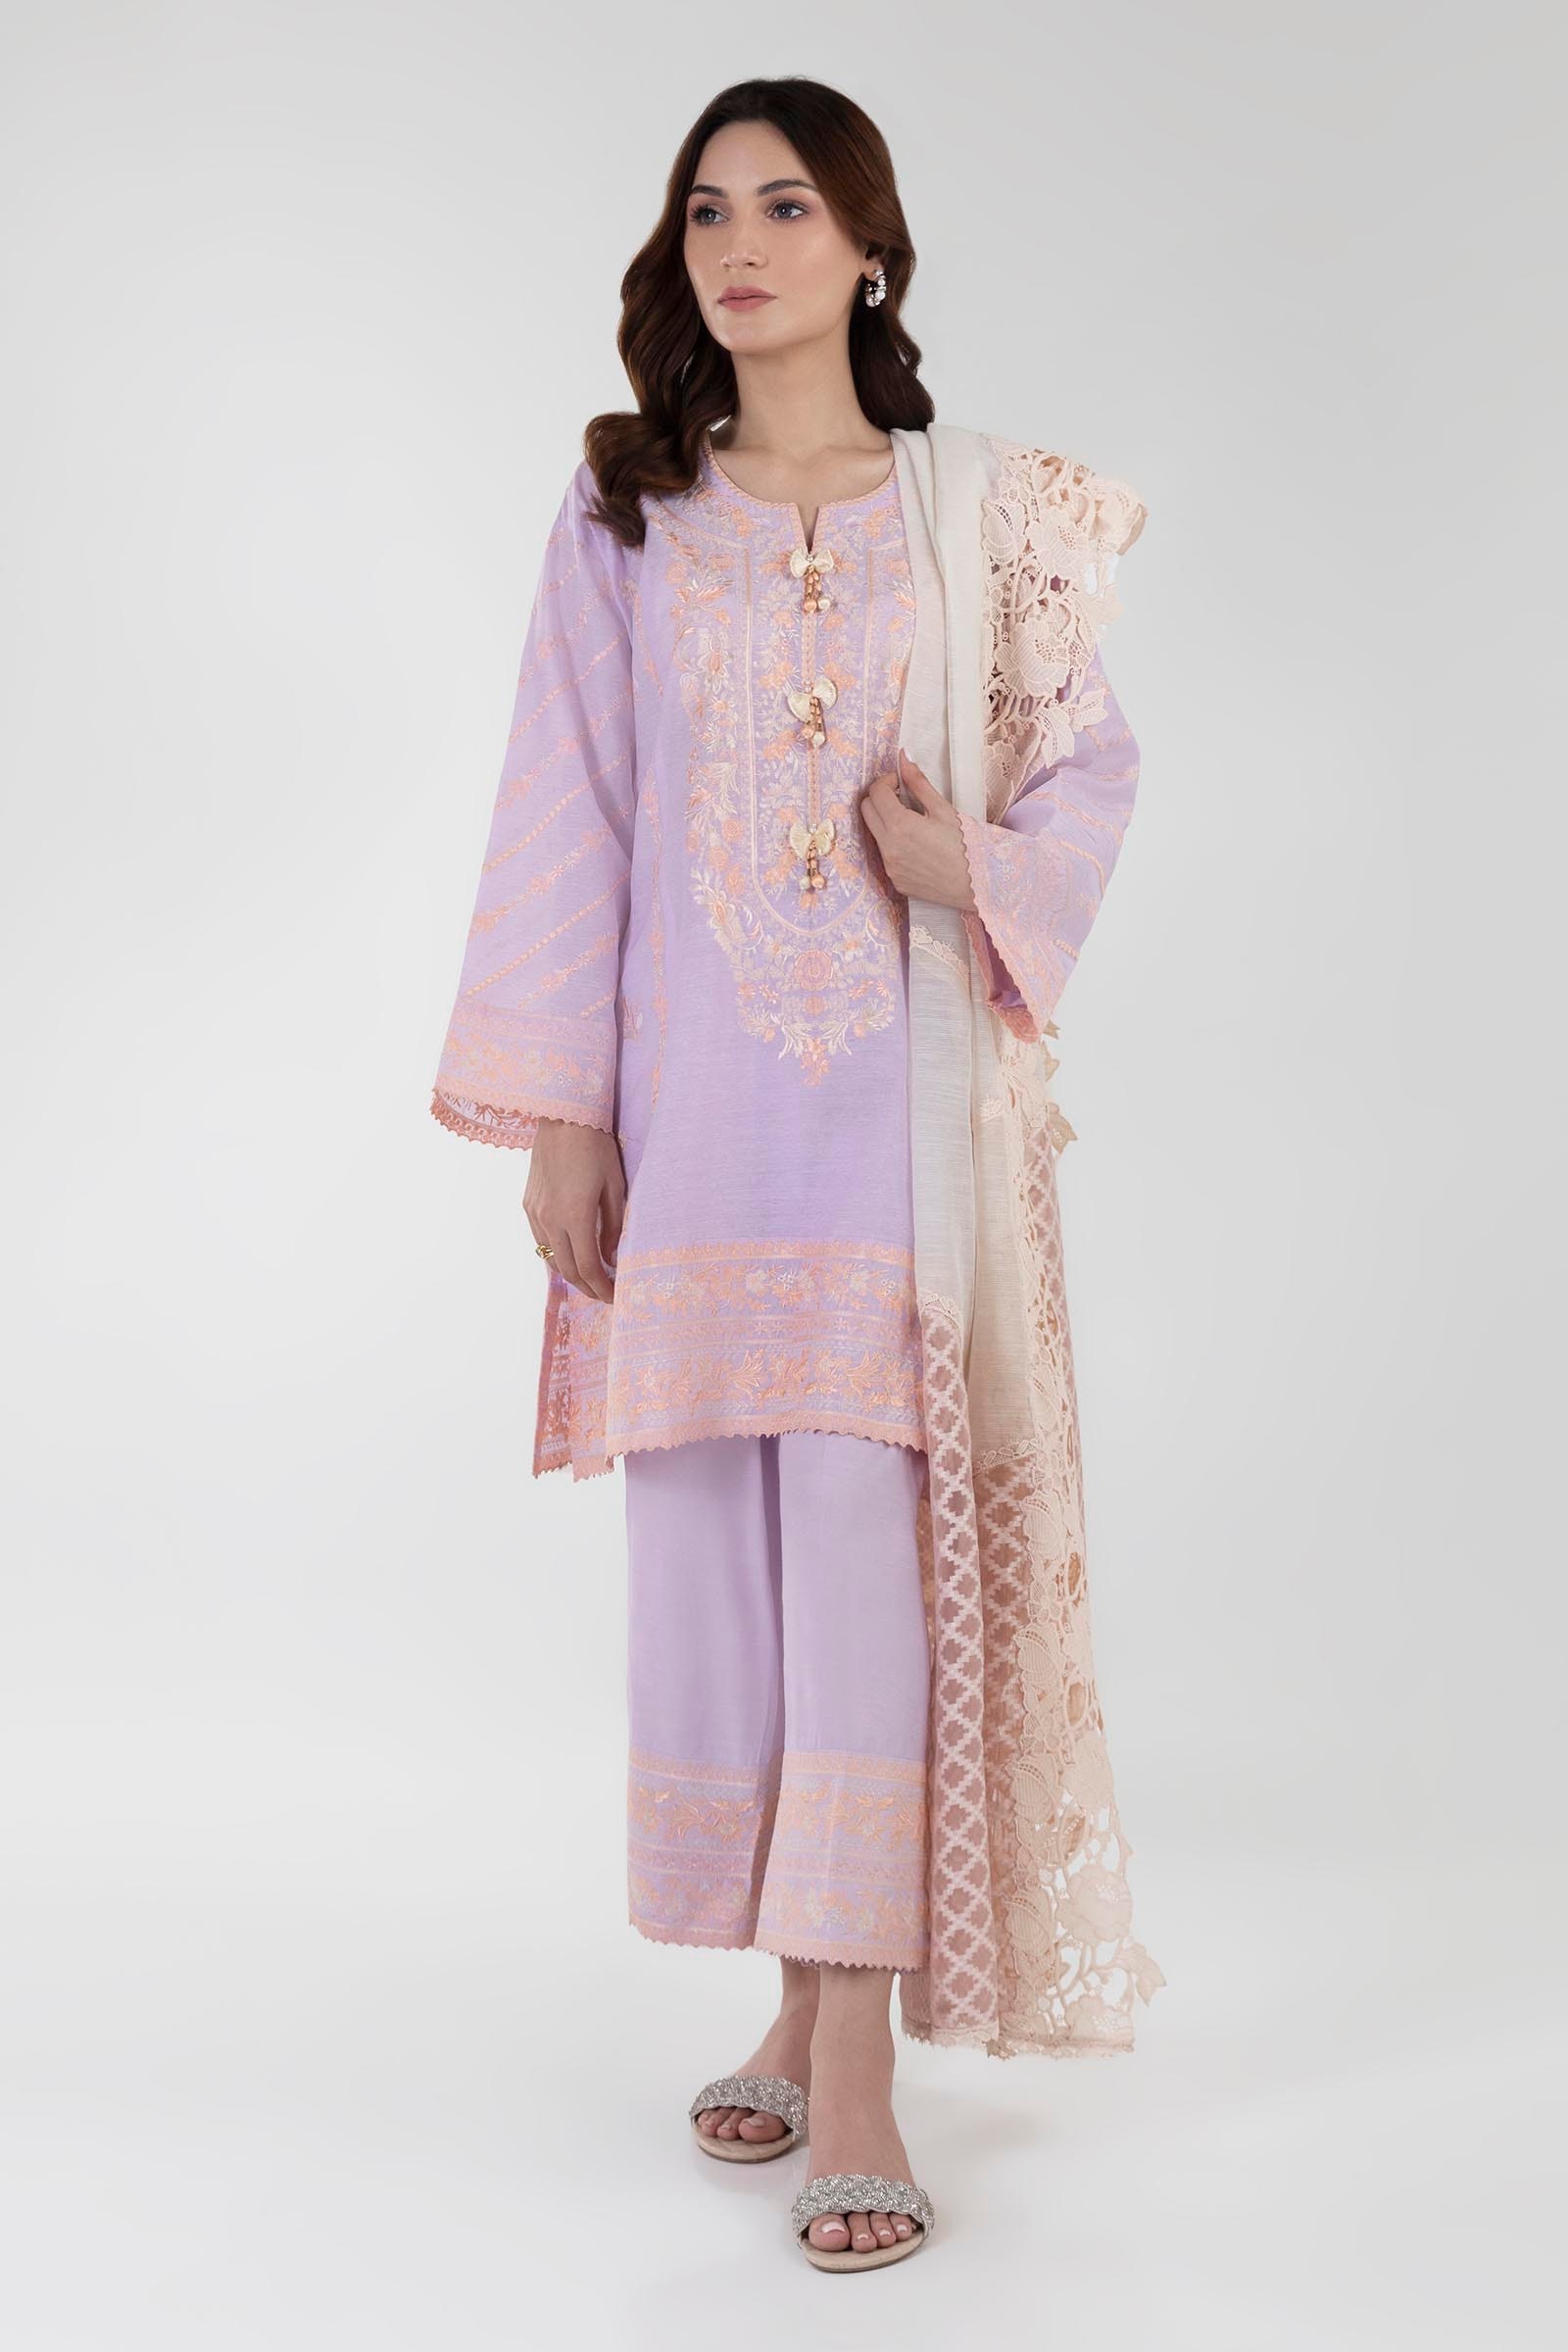
lavender embroidered cotton suit